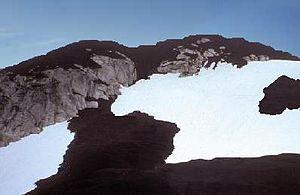
Le parc provincial Lava Forks est un parc provincial de la Colombie-Britannique située près de la frontière de l'Alaska. Il protège le site de la derrière éruption volcanique du Canada, du volcan The Volcano, qui s'est produit en 1904.
Lava Fork, officiellement connu en anglais sous le nom The Volcano, est un cône volcanique situé dans le Nord-Ouest de la Colombie-Britannique, à environ 60 kilomètres à l'ouest du village de Stewart, au Canada. Il fait 1 656 mètres d'altitude et a une hauteur de culminance de 311 mètres. The Volcano fait partie d'un groupe de huit volcans de la province volcanique de la cordillère septentrionale connus sous le nom de cônes volcaniques de la rivière Iskut-Unuk. Sa dernière éruption remonte à 1800, au cours de laquelle il a émis des coulées de lave, bien qu'une en 1904 aurait pu se produire.